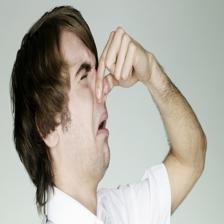
Image emotion (VAD): valence: -0.2, arousal: -0.4, dominance: -0.4
Candidate emotion words:
negative — valence: -0.796, arousal: 0.054, dominance: -0.648
worried — valence: -0.812, arousal: 0.648, dominance: -0.21
harsh — valence: -0.5, arousal: 0.3, dominance: 0.246
withdrawn — valence: -0.636, arousal: -0.264, dominance: -0.558
Best matching emotion: withdrawn